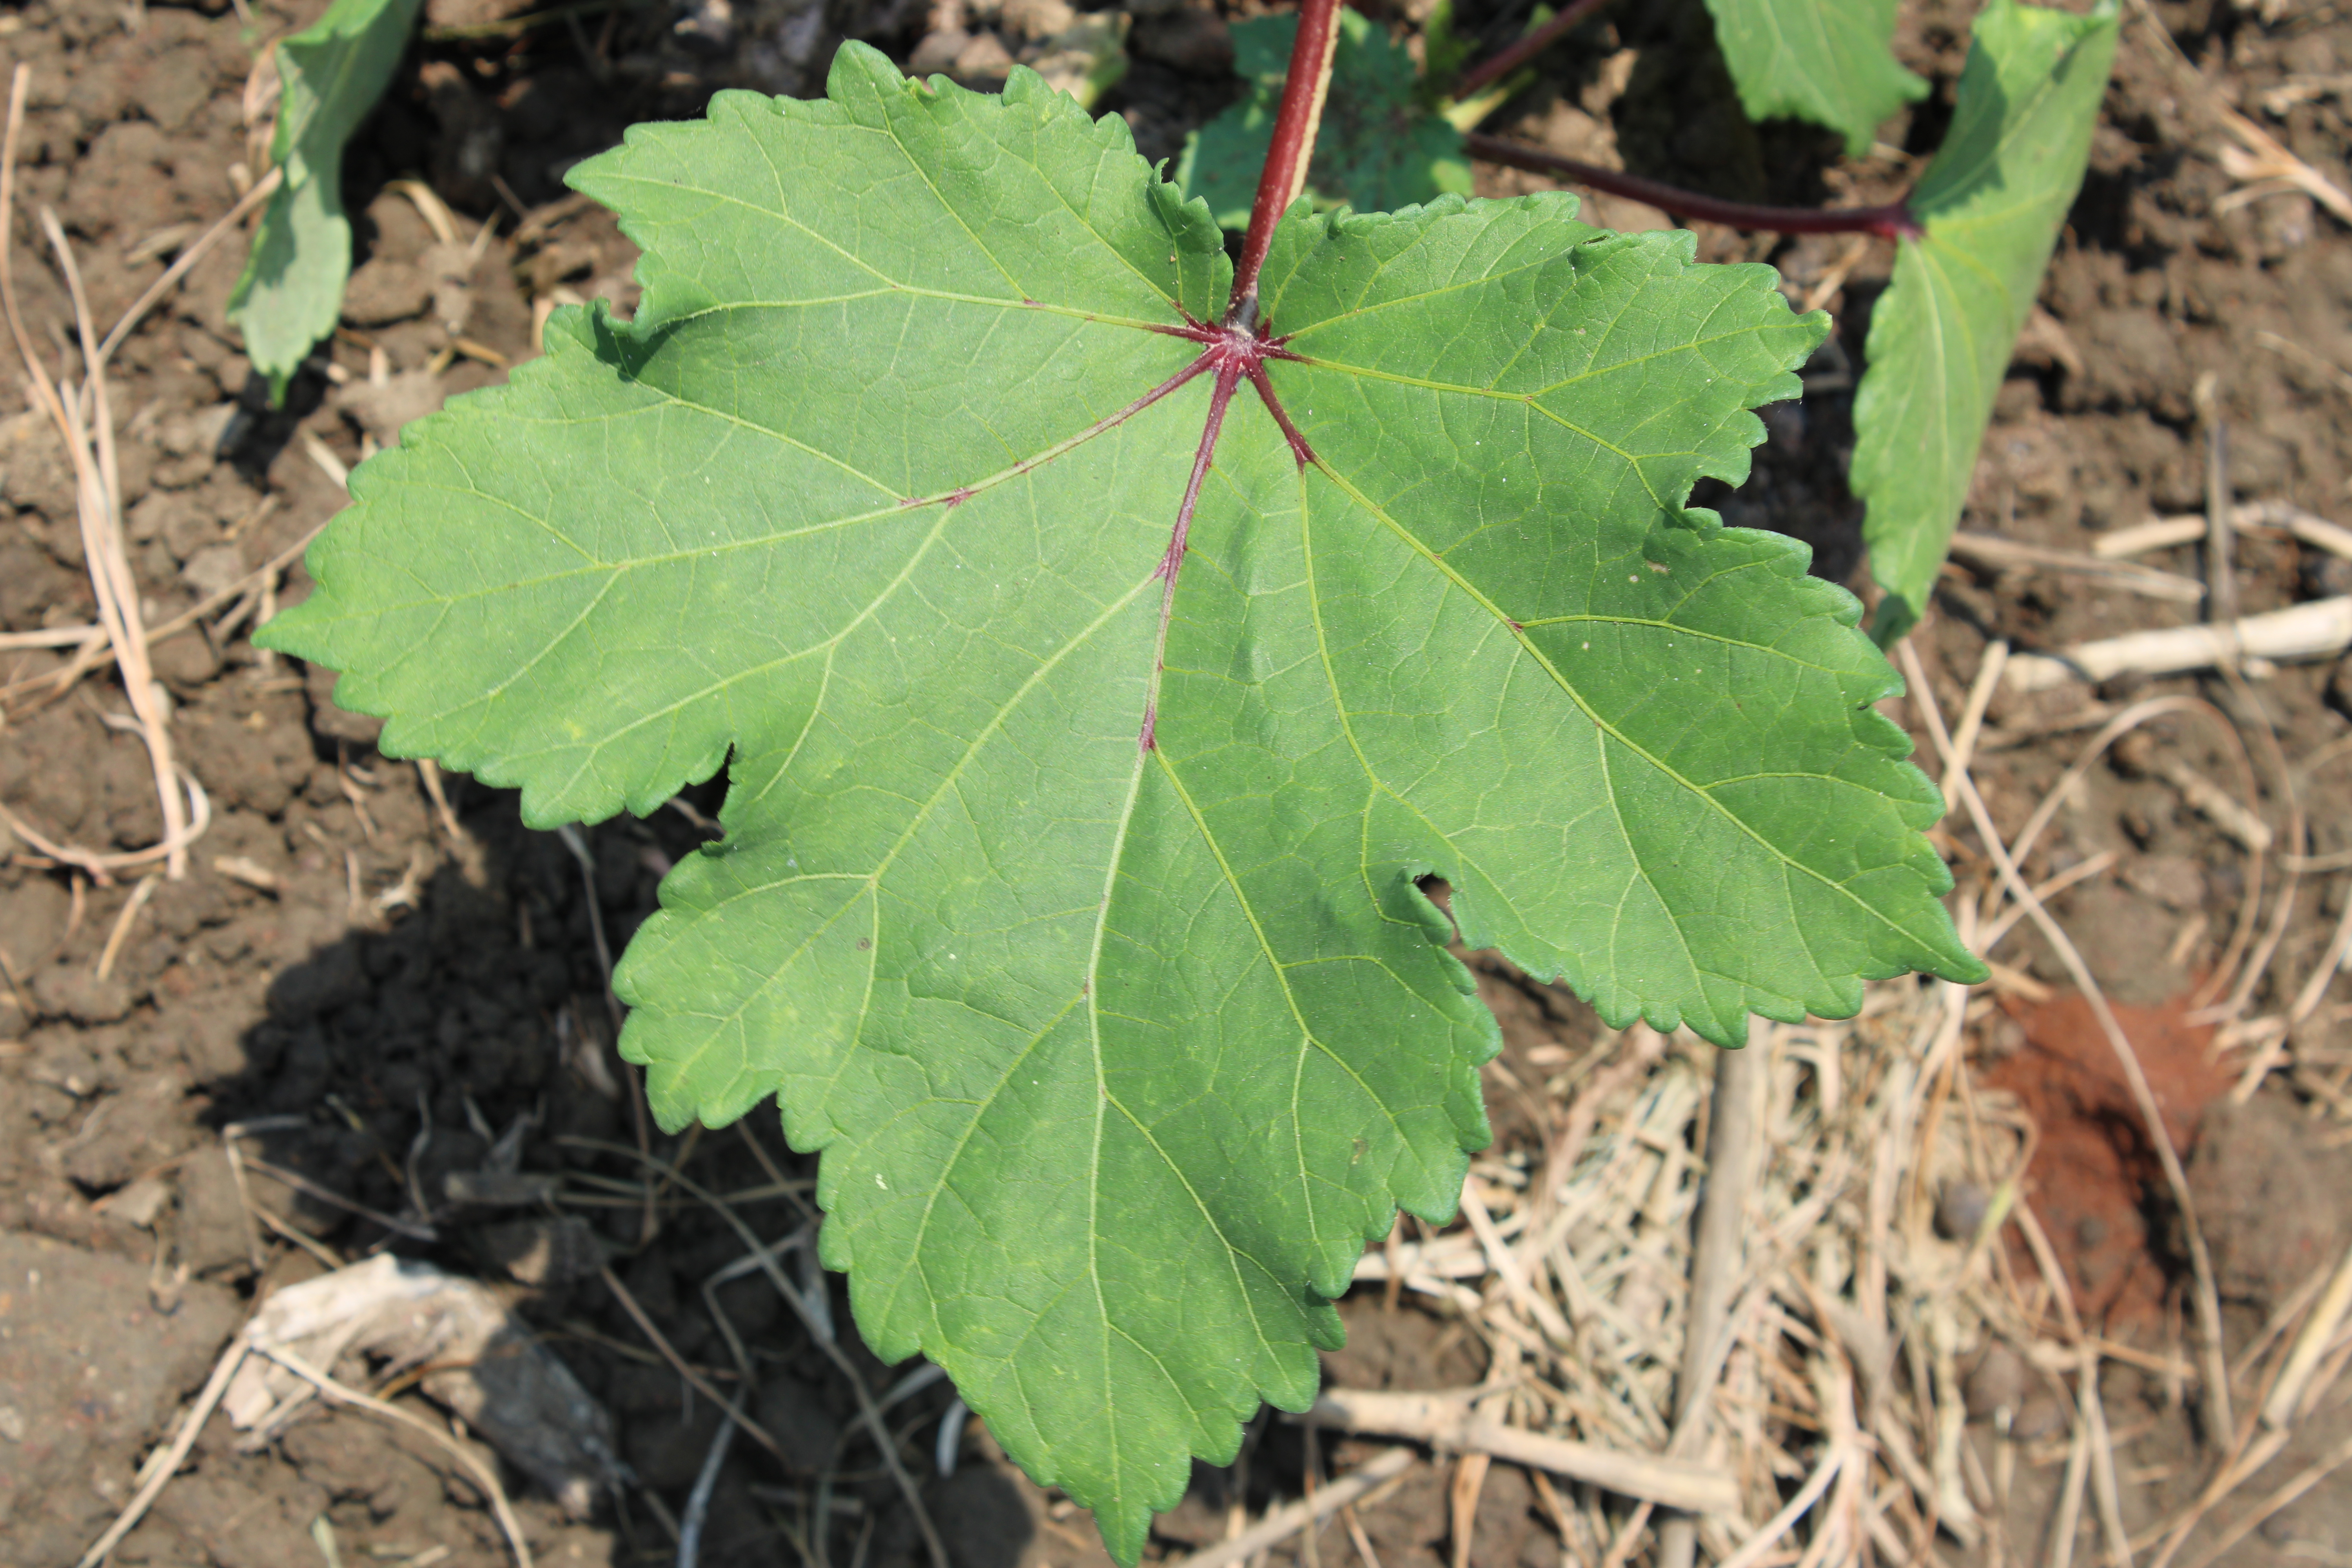
Label: Healthy